Nenano

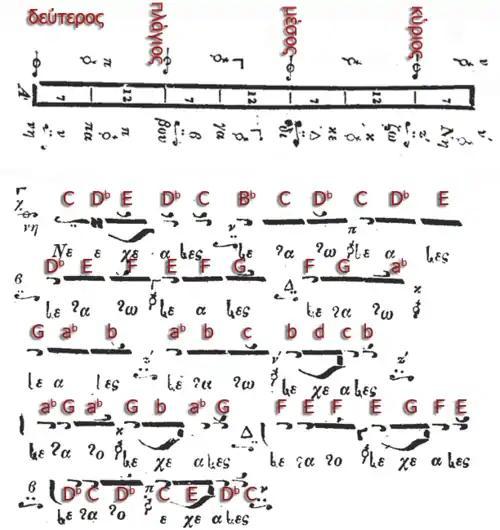
Chrysanthos' parallage of in the "soft chromatic genus" (1832, pp. 106-108)

Because of its early status as one of the two mysterious extra modes in the system, nenano has been subject of much attention in Byzantine and post-Byzantine music theory. Papadikai like the manuscript EBE 899 and other late Byzantine manuscripts associate nenano and nana with the chromatic and the enharmonic genus, one of the three genera of tuning during Classical antiquity that fell into early misuse because of its complexity. If the phthora nenano was already chromatic during the 9th century, including the use of one enharmonic diesis, is still a controversial issue, but medieval Arabic, Persian and Latin authors like Jerome of Moravia rather hint to the possibility that it was.